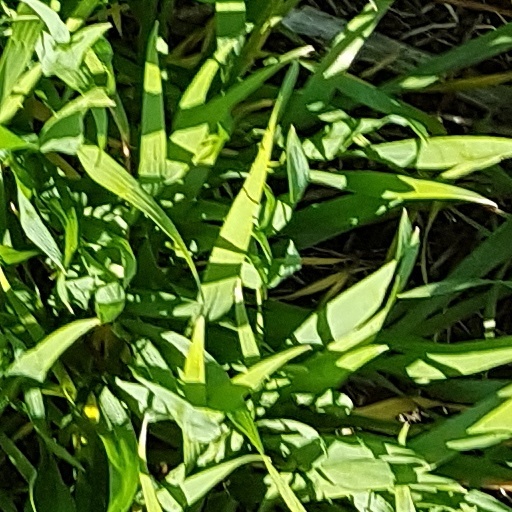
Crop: wheat